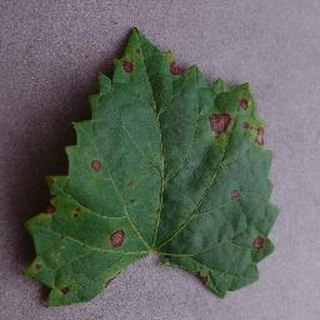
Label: grape_black_rot